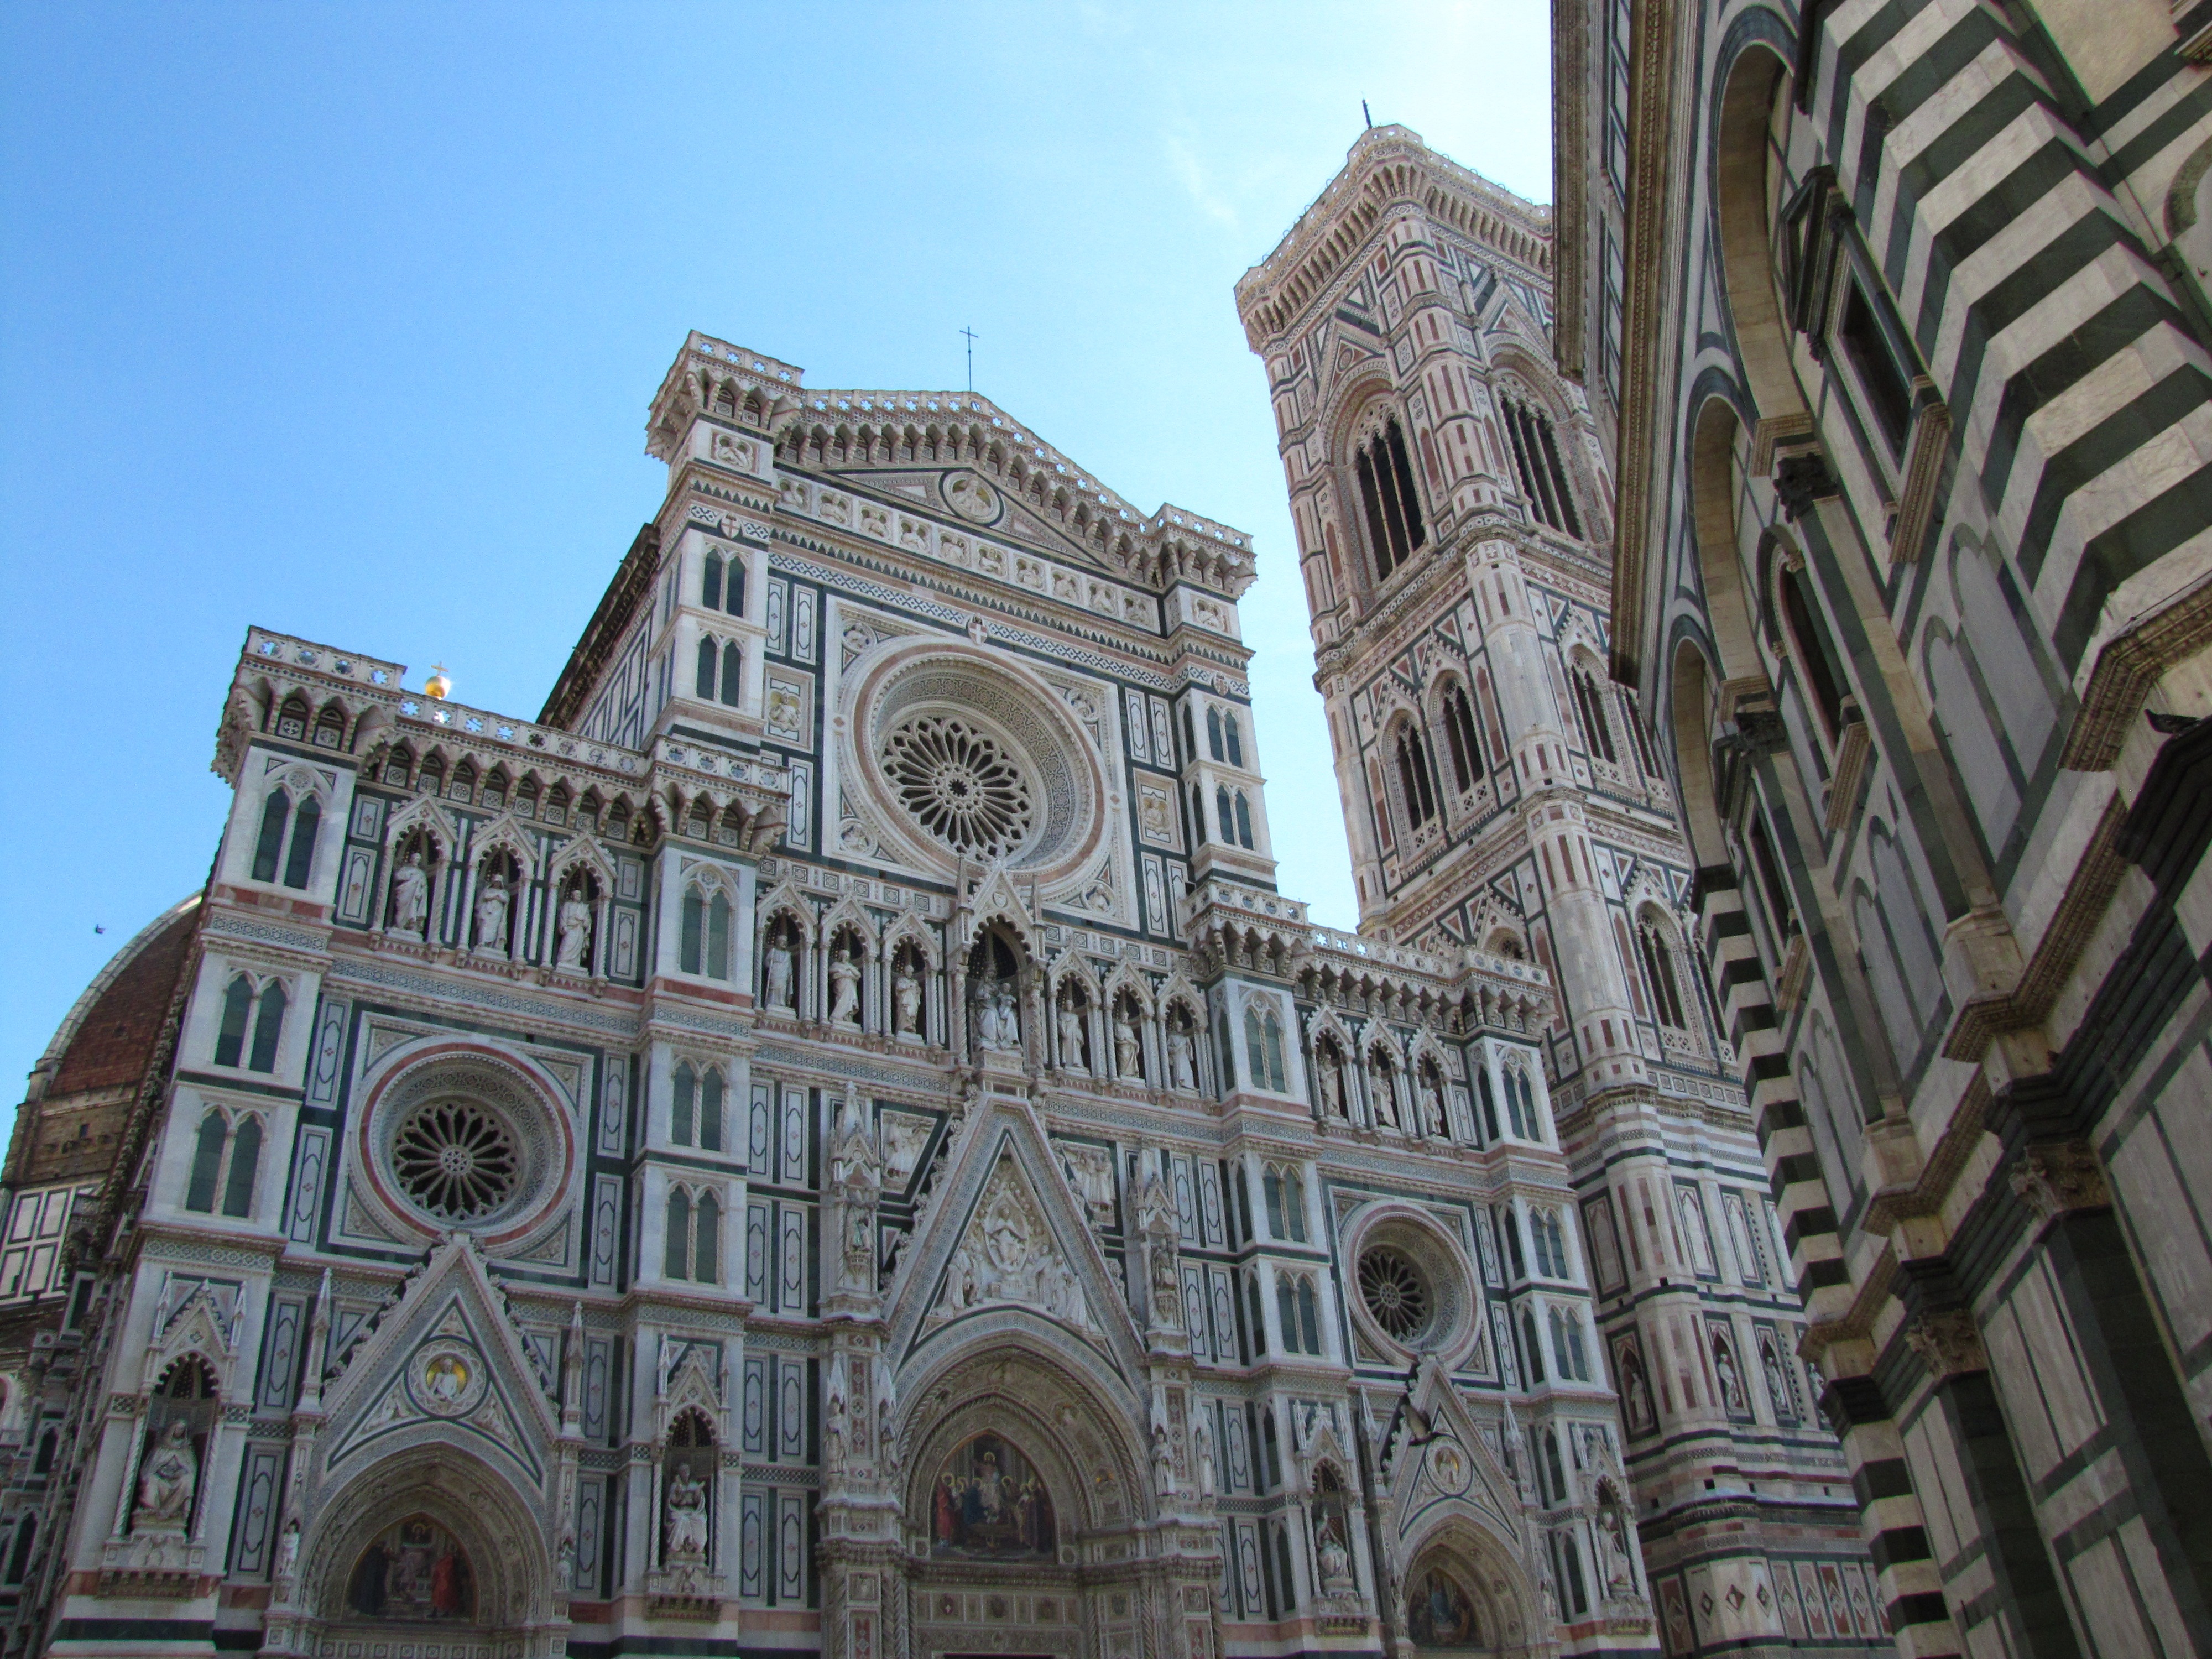
sky, window, building, landmark, facade, church, cathedral, place of worship, bell tower, baptistery, medieval architecture, spire, steeple, synagogue, history, nice, abbey, basilica, dome, florence, stunning, gothic architecture, tours, classical architecture, historic site, byzantine architecture, central torcello di santa maria del fiore